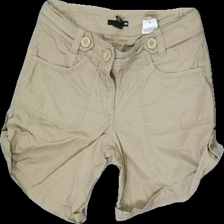
View: front
Type: Shorts
Category: Ladies
Brand: H&M
Colors: Beige
Material: 100% cotton
Cut: Regular
Size: 36
Season: All
Price range: <50
Recommended usage: Export